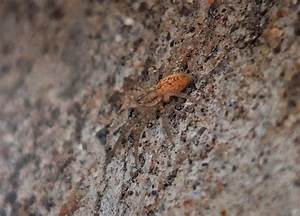
Label: ragno